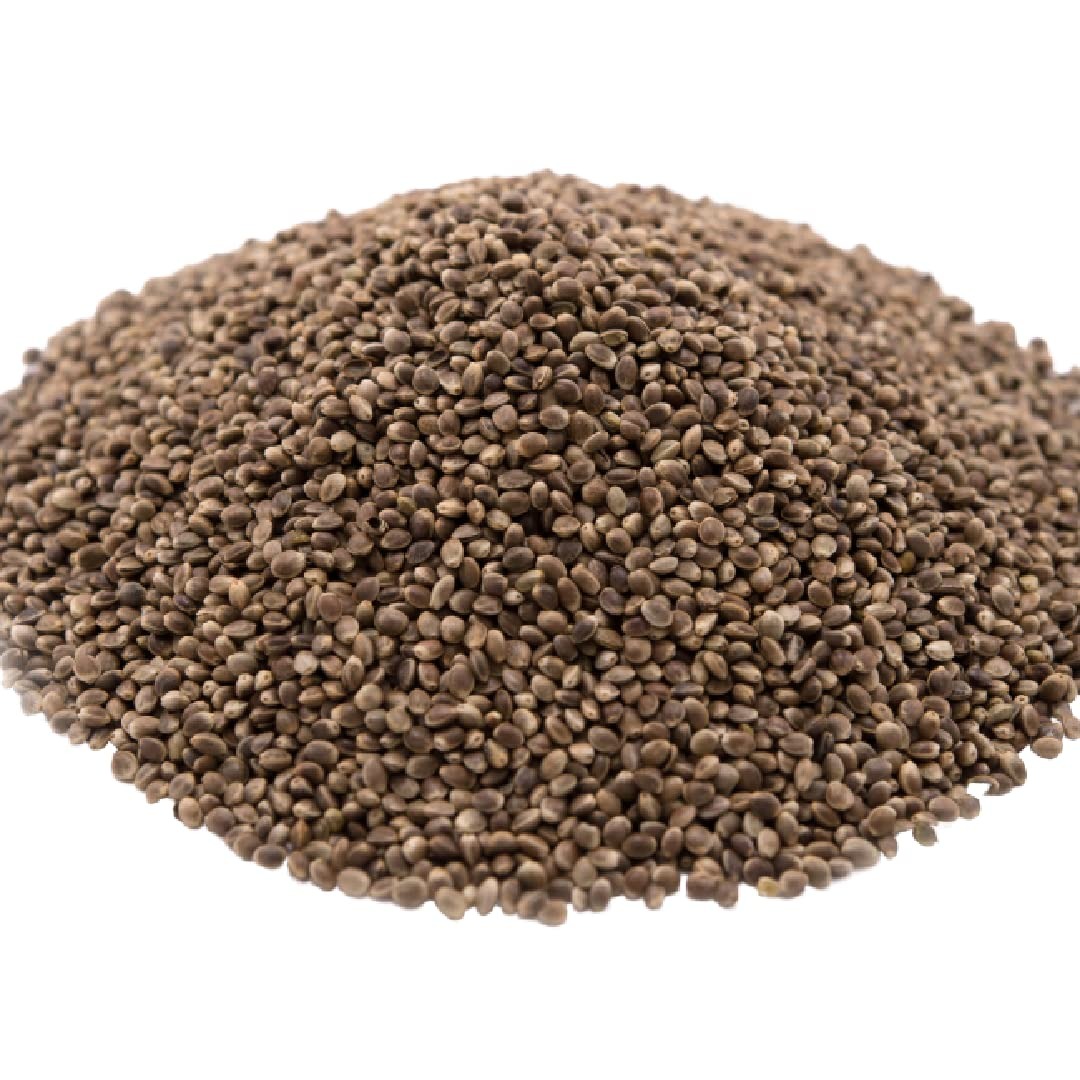
Item Name: GERBS Roasted Unsalted Whole Hemp Seeds 2 LBS. Premium Grade | Resealable Bulk Bag |High in Magnesium, Protein & Fiber| Gluten Peanut Tree Nut Free
Bullet Point 1: Whole Hemp Seeds Freshly Harvested this Season & Packaged on dedicated Allergen Free equipment in Rhode Island by our Specialy trained staff. Product of CANADA
Bullet Point 2: Gerbs All-Natural Pledge = Non GMO, No Trans-fats, cooking oils, chemicals, preservatives, Nothing artificial added! The way mother nature intended our foods to be, made from scratch, to taste great, keep you healthy, & provide natural energy!
Bullet Point 3: Gerbs Certified Allergen Statement - Our entire product line is: Gluten, Wheat, Peanut, Tree-Nut, Soy, Egg, Milk/Dairy, Sesame, Mustard, Shellfish & Fish FREE!
Bullet Point 4: High in Fiber, Antioxidants, Omega Fats, and loaded with Protein. Low Carb's. Naturally Heart Healthy & Cholesterol Free. Essential piece to any healthy life style! Featured Ingredient on Dr. Oz.
Bullet Point 5: Shop our other trusted Gerbs Categories: Seeds, Salad Mixes, Seed Butters, Snack Mixes, Fruit Medley's, Seed Meals, Dried Fruits, Grains, Flours, Granola's, Oats, & Chocolates.
Product Description: Gerbs Dry Roasted Whole Hemp Seeds, country of Origin - Canada. Produced on 100% Dedicated Roasting and Packaging Equipment. This deal includes 2 Pounds of dry roasted Whole Hemp Seeds packaged in premium re-sealable zipper high barrier food grade poly bags yielding an All-Natural shelf life of 1 year without using any chemicals or preservatives. This product is Allergen Free and tested by the CSA, 100% All-Natural/NON-GMO, Vegan, and Kosher. Simply, there are no other Whole Hemp Seeds on the market as fresh as Gerbs, which taste like homemade seeds, while also being Allergen Free & Non-GMO. Order then taste what you have been missing.
Value: 32.0
Unit: Ounce

Price: 20.99